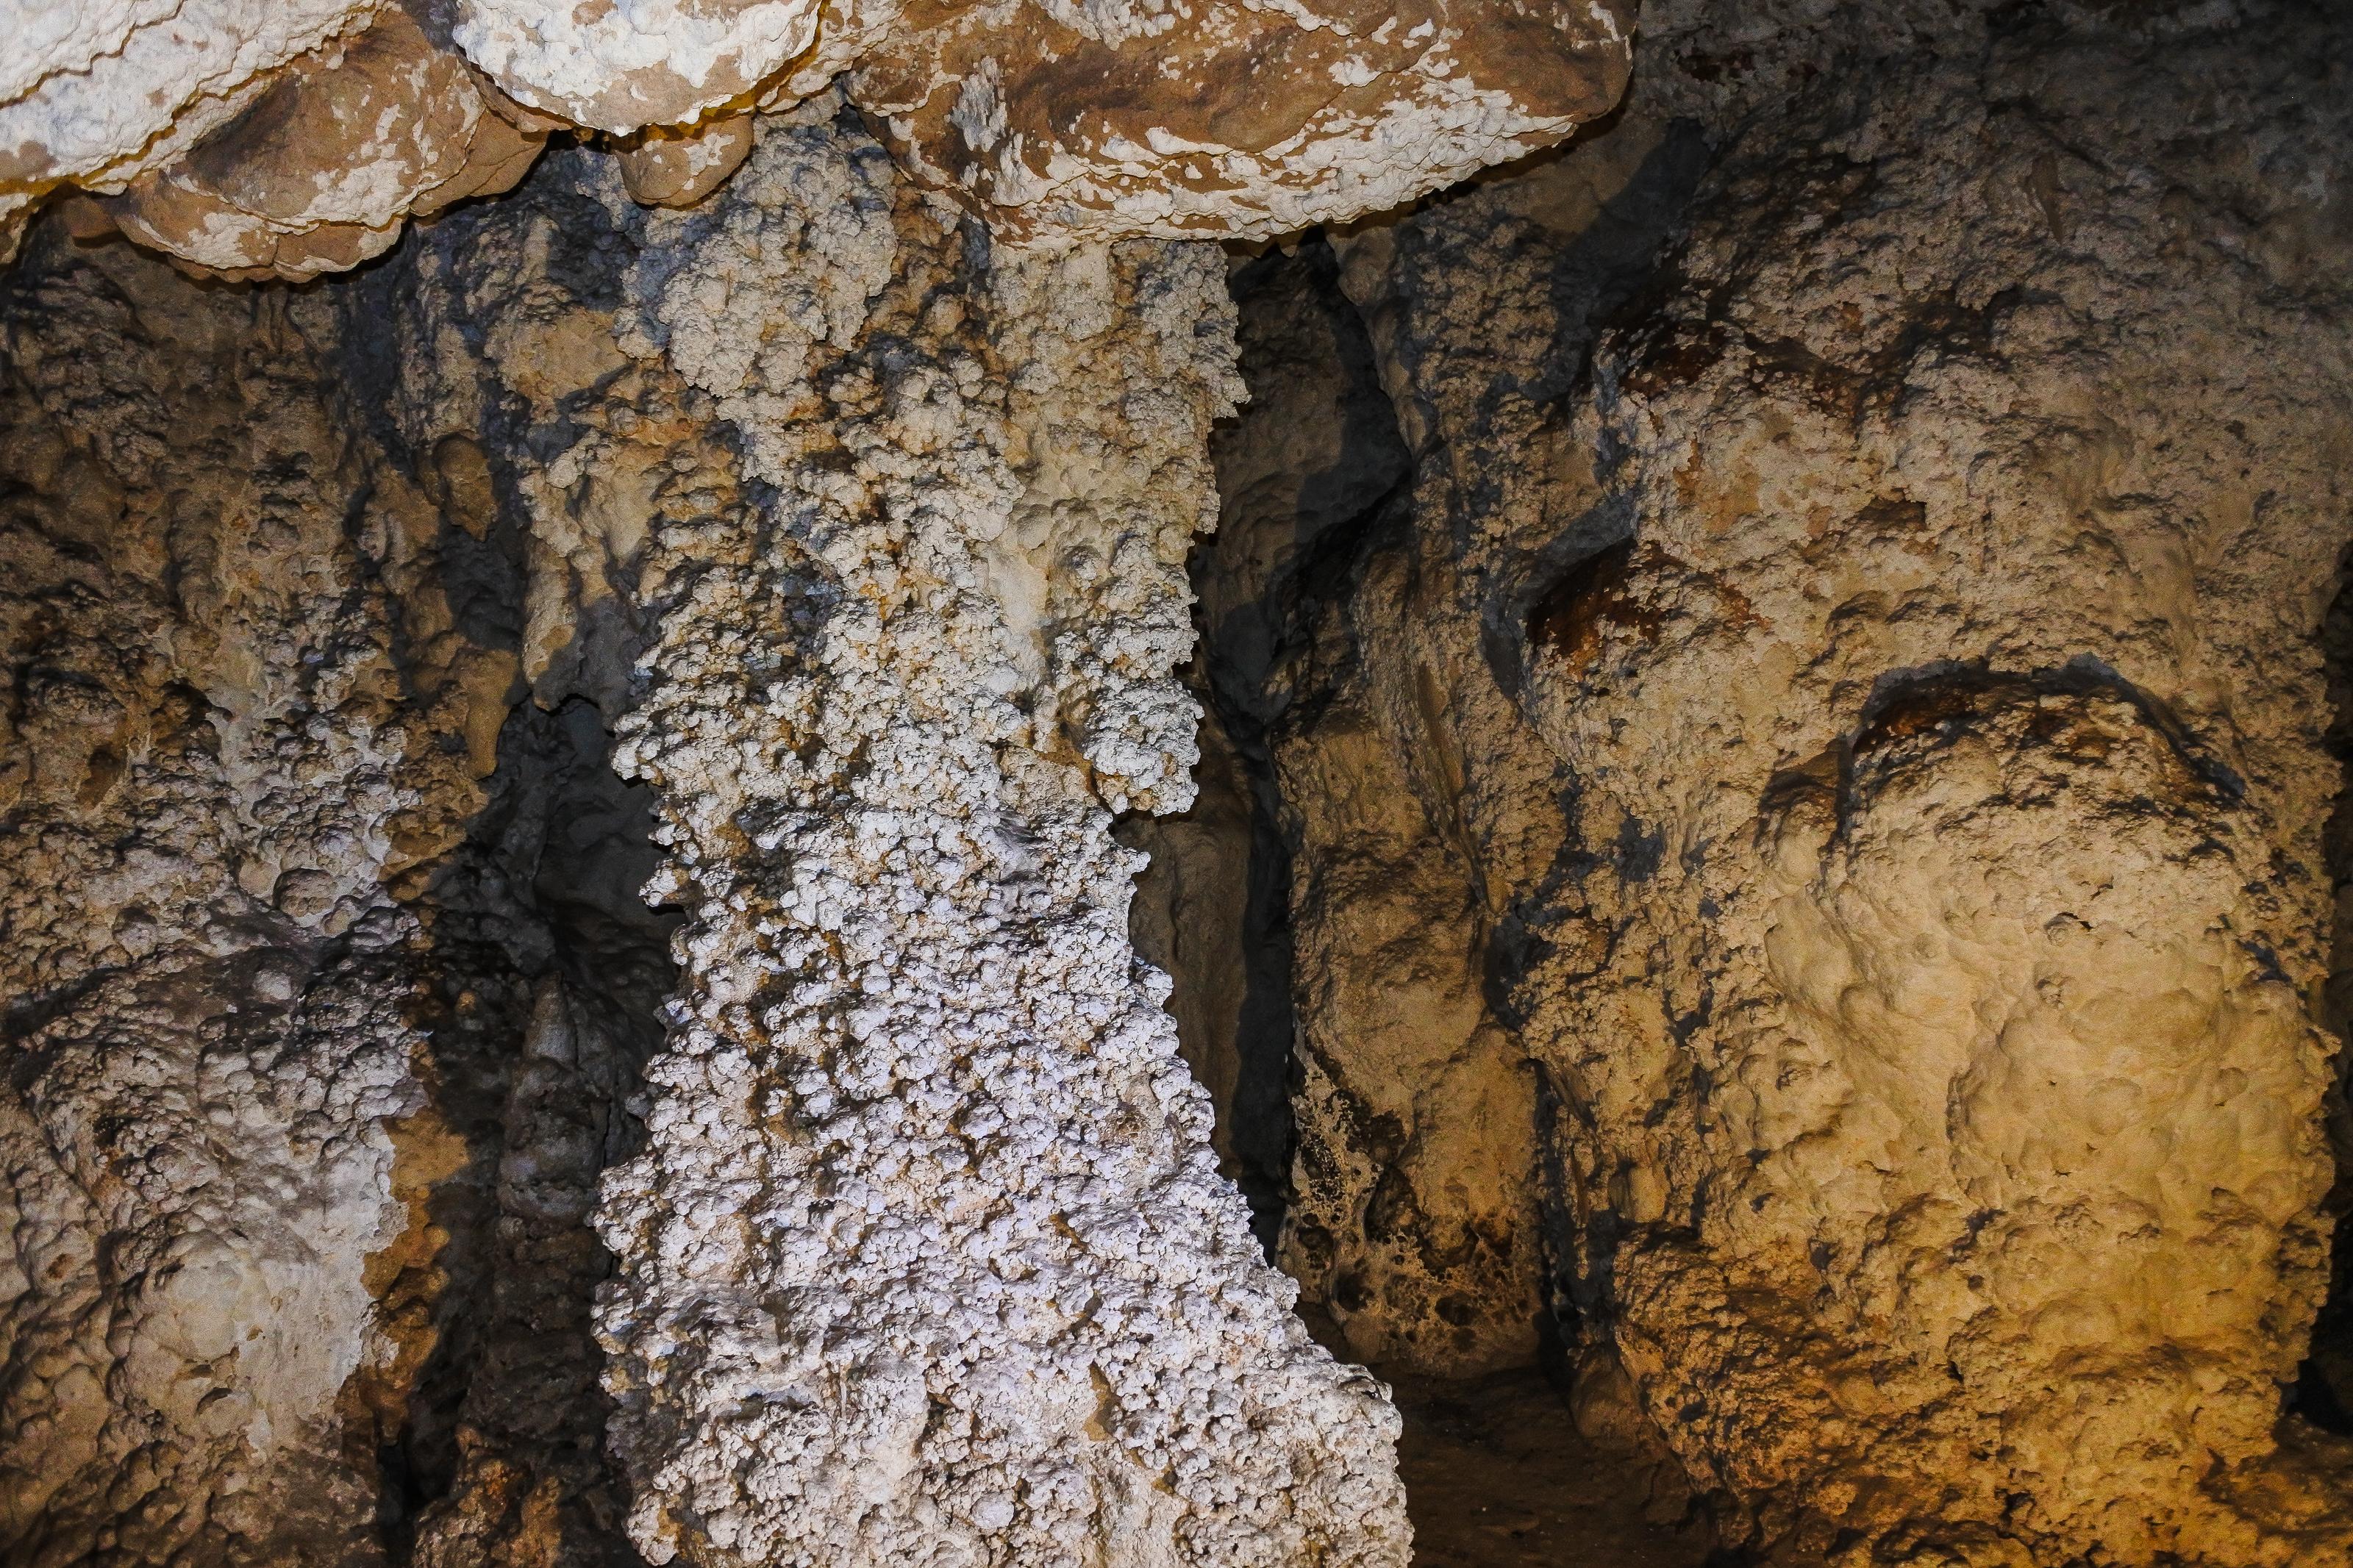
lod, tourism, geology, inside, scenic, sun, interior, lot, rock, amazing, beautiful, mountain, limestone, tham, walking, thailand, dark, pai, cave, famous, green, natural, nature, asia, stalagmite, people, water, lifestyle, stone, adventure, mae hong son, outdoor, attraction, light, underground, background, person, stalactite, backpack, fish, sunset, silhouette, river, travel, landscape, formation, tree, speleothem, trunk, bedrock, intrusion, erosion, plant, igneous rock